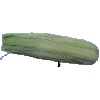
Label: corn_husk